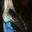
Label: bird